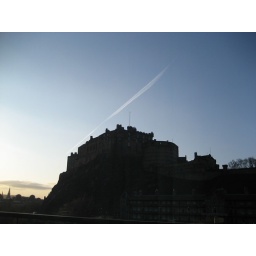
plane over the castle